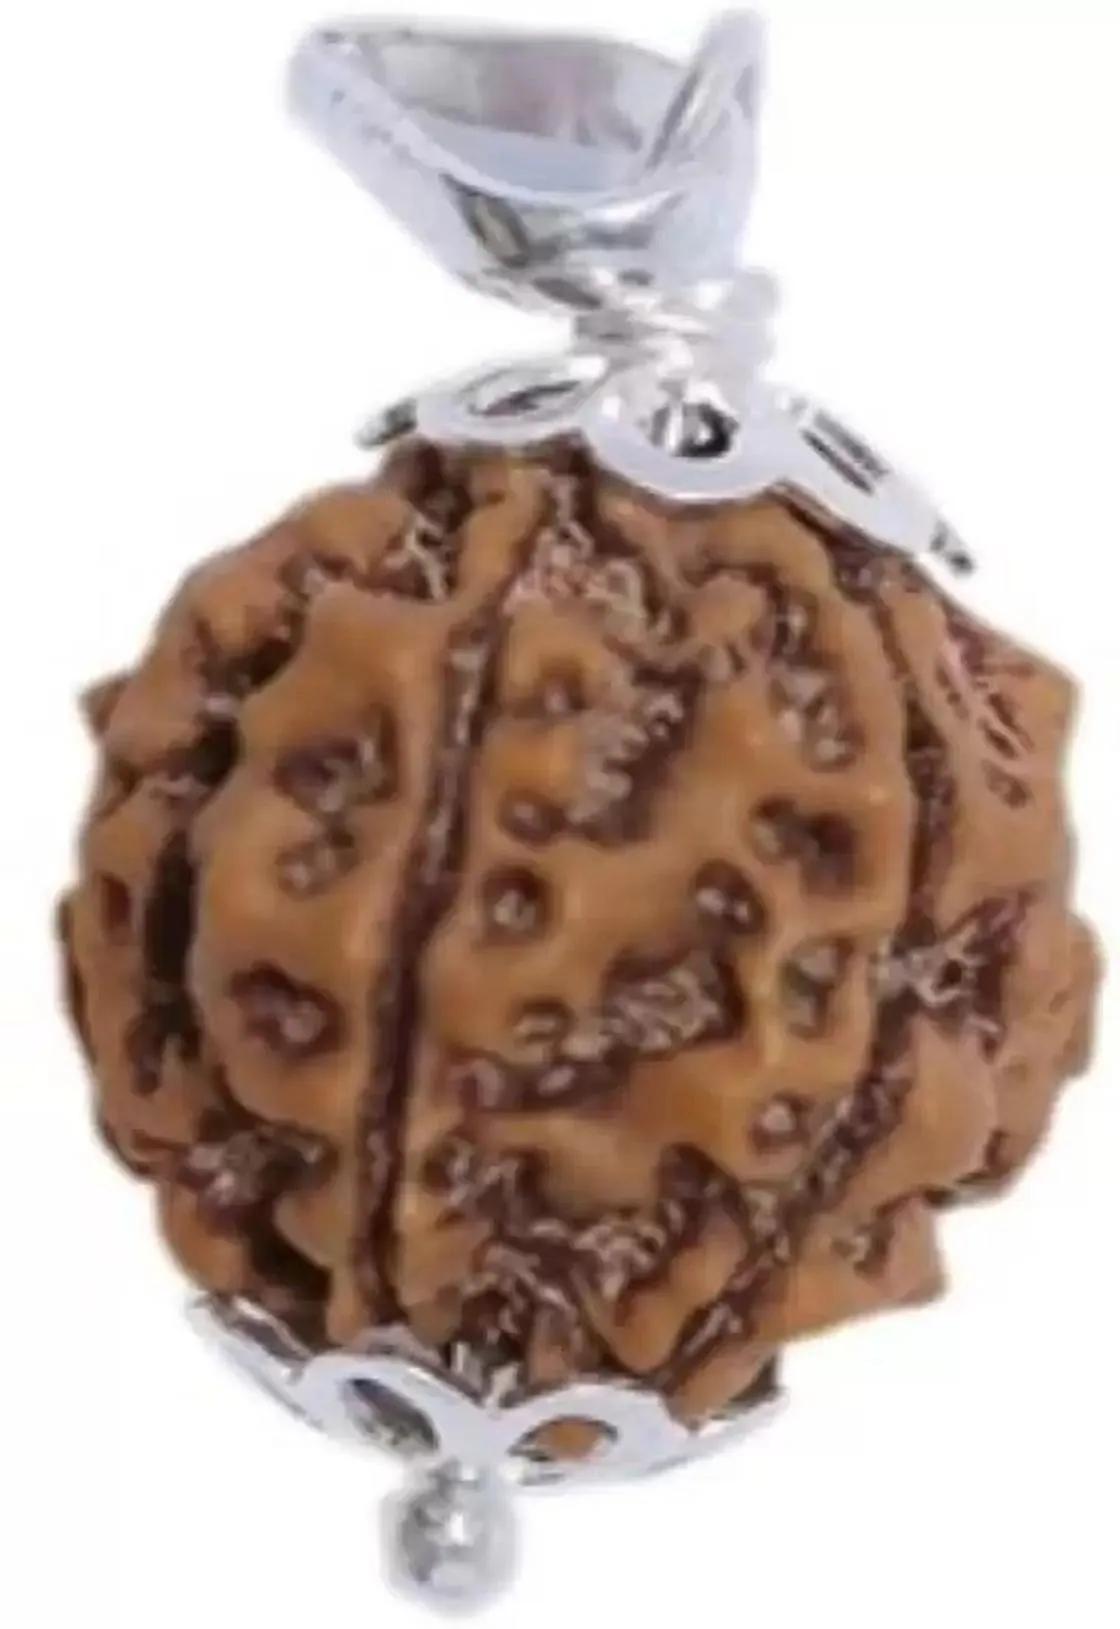
Chopra Gems Brass Natural Six Mukhi Rudraksha Pendant Locket Brown
Type: Necklaces & Pendants
Brand: Chopra Gems & Jewellery
Price: Rs. 372
 Disclaimer rudraksha being a natural product, variation in size and color is nothing but natural.
Features: Color - brown,Collection - ethnic,Base material - brass
Included: Pendant